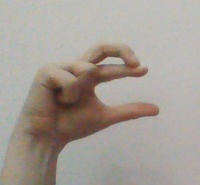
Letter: thal